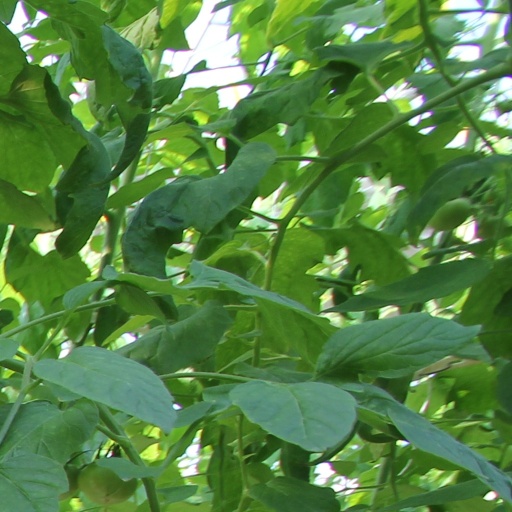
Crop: tomato